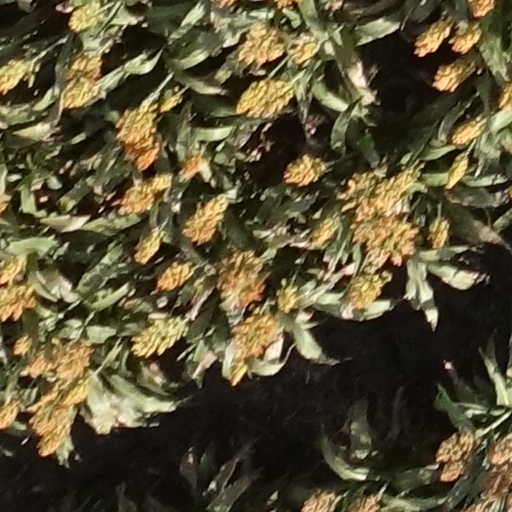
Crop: sorghum